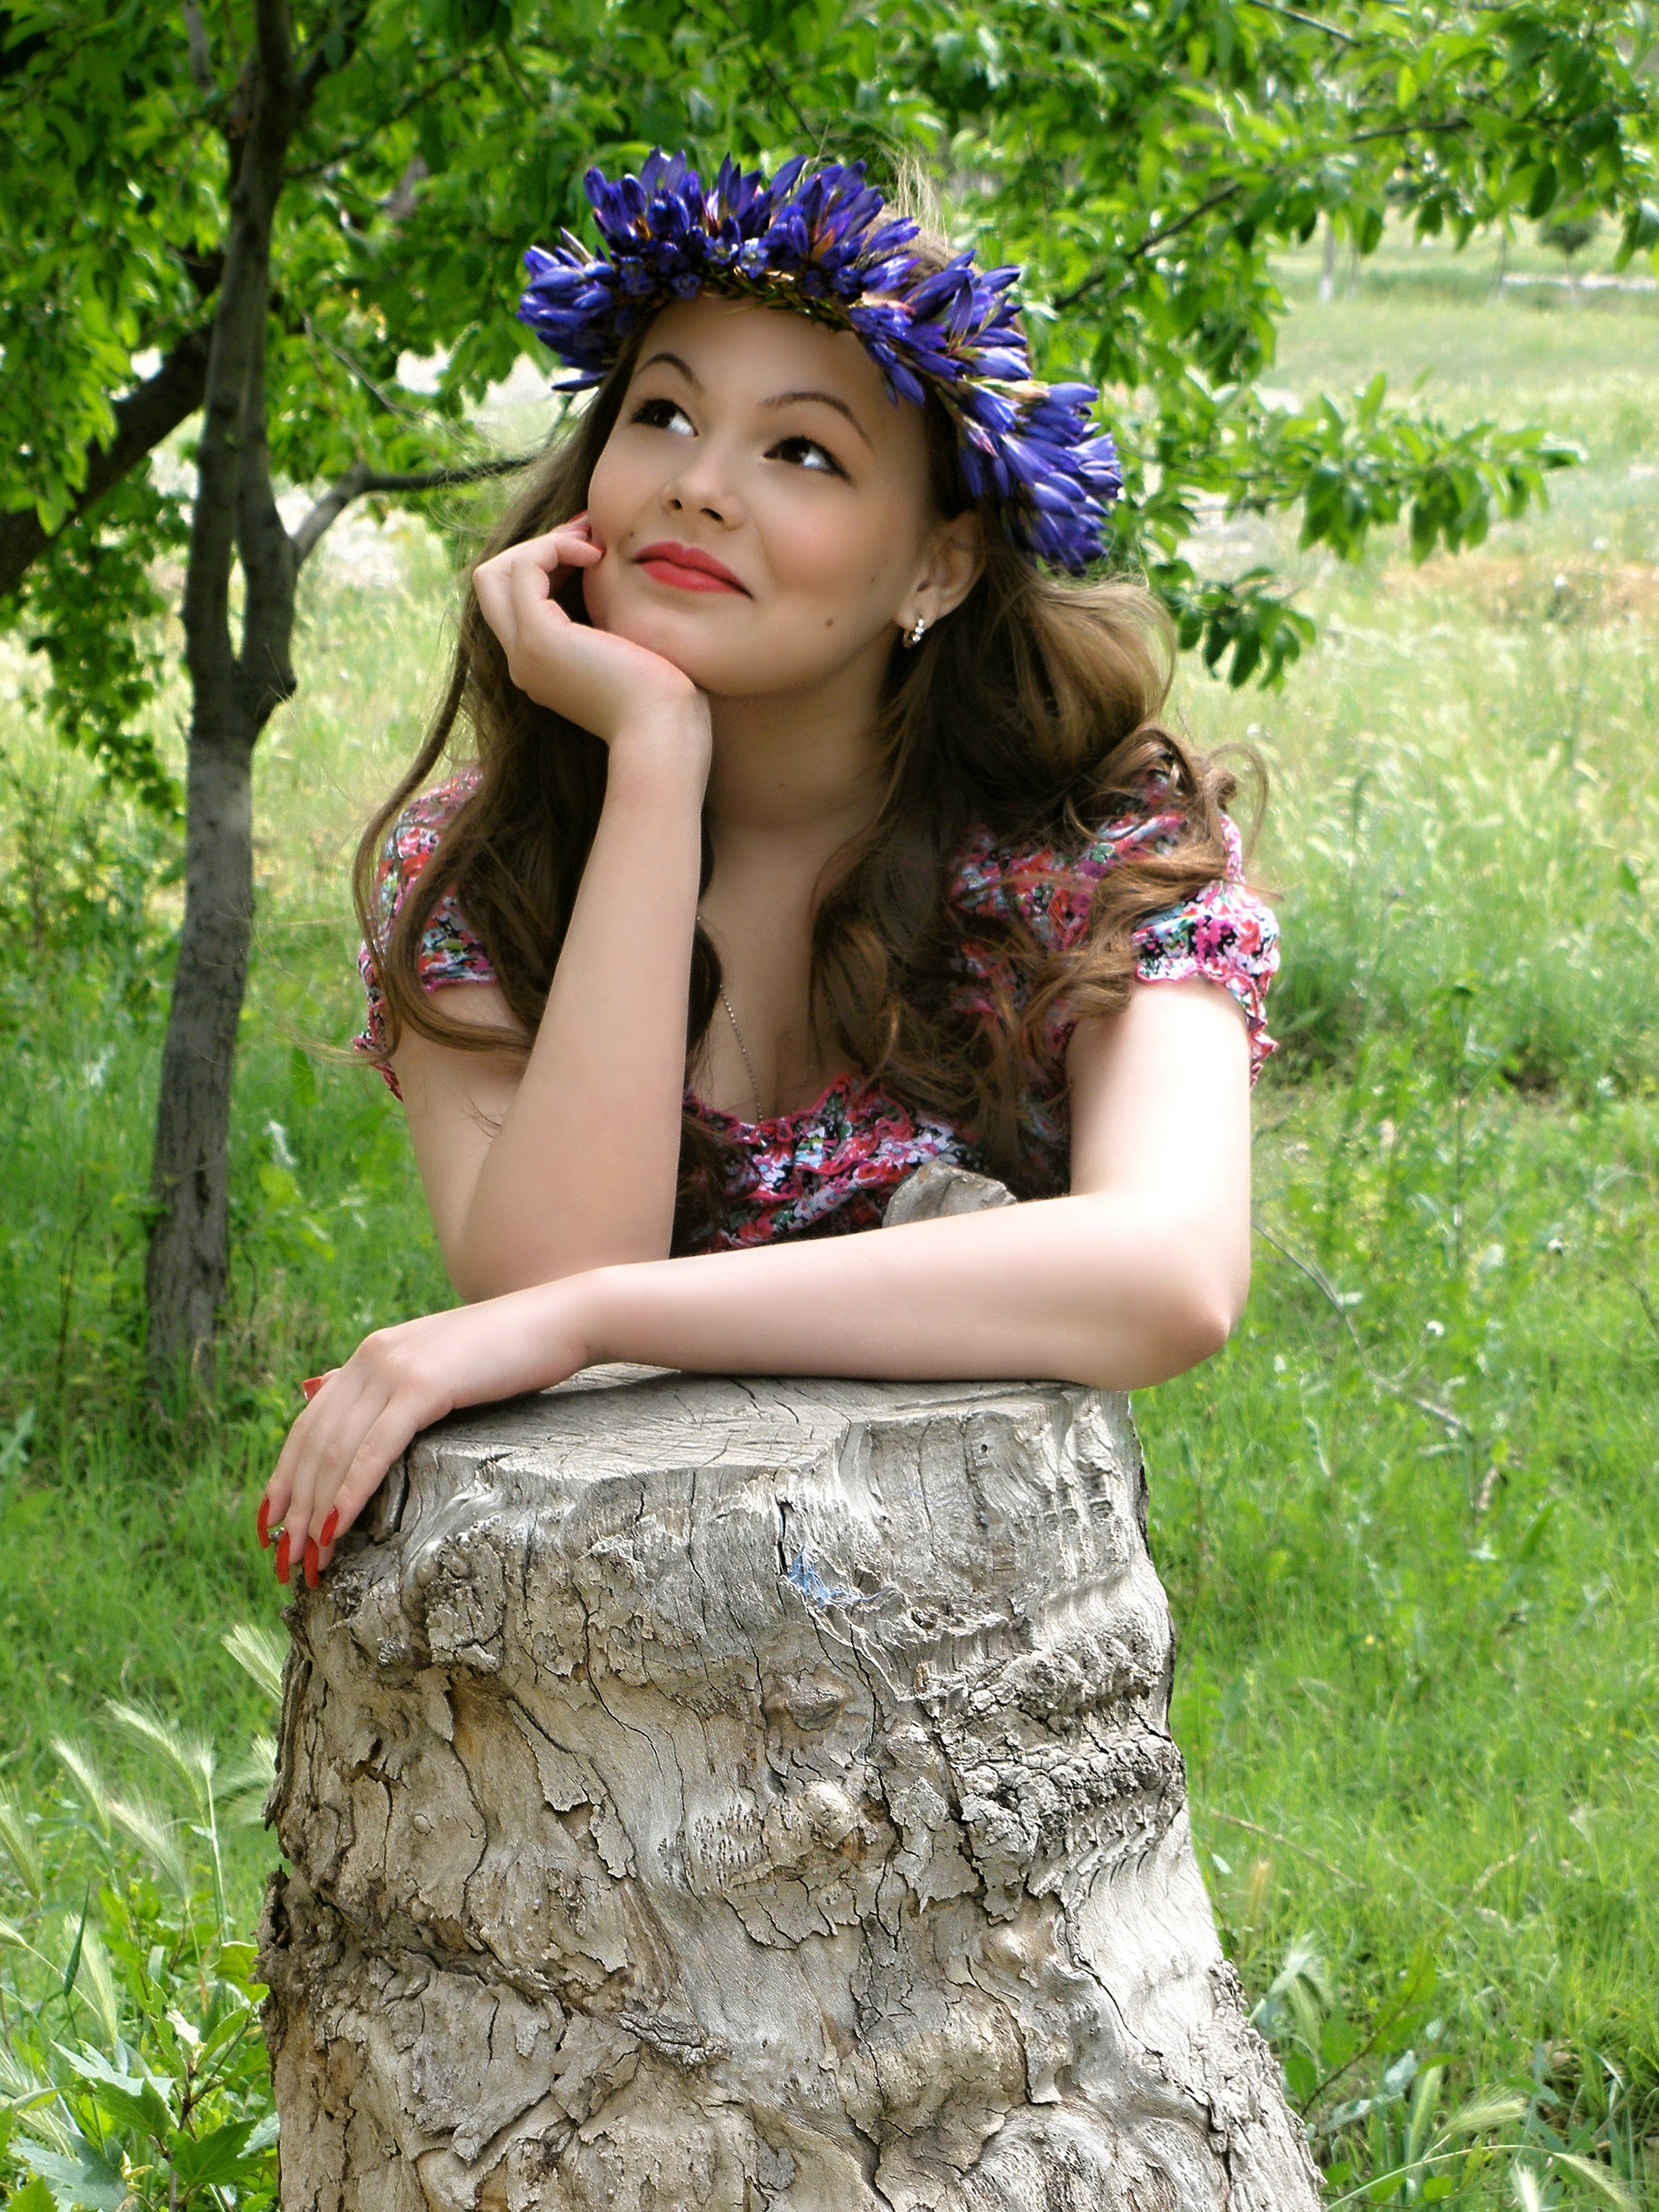
nature, person, people, plant, girl, photography, flower, summer, portrait, model, spring, park, child, fashion, clothing, lady, wreath, flowers, stroll, trees, outdoors, girls, dress, beauty, beautiful, fine, mood, tenderness, living nature, beauty in nature, greens, abdomen, photo shoot, portrait photography